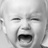
Emotion: sad